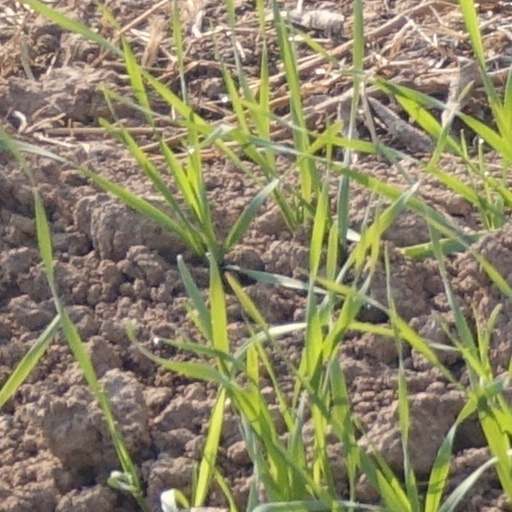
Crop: wheat